Erronea onyx

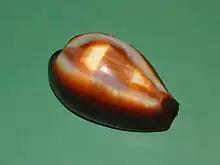
Shell of "Erronea onyx"

The shells of these quite common cowries reach on average of length, with a minimum size of and a maximum size of . The dorsum surface of "Erronea onyx" is smooth, shiny and generally golden brown, with alternating longitudinal fuzzy bands of translucent bluish and reddish colors (hence the Latin name "onyx"). The base and the margins are dark brown or black, sometimes the teeth are orange. In the living cowries mantle is dark brown, quite thin, with bluish papillae.